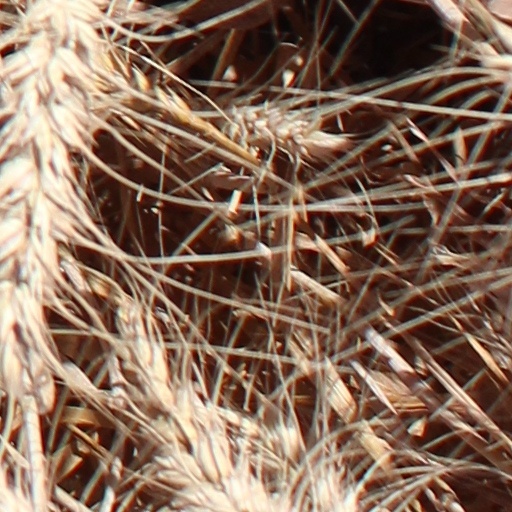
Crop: wheat